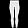
Label: Trouser